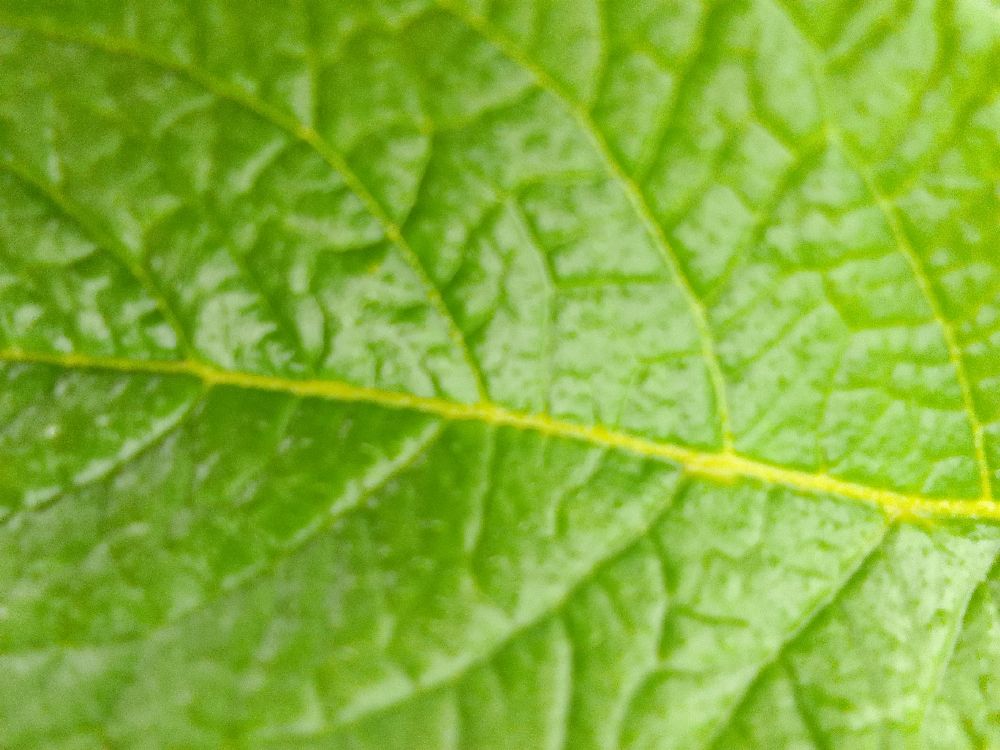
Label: Healthy